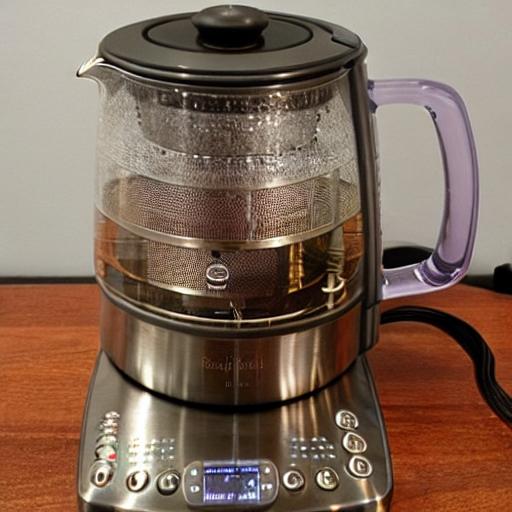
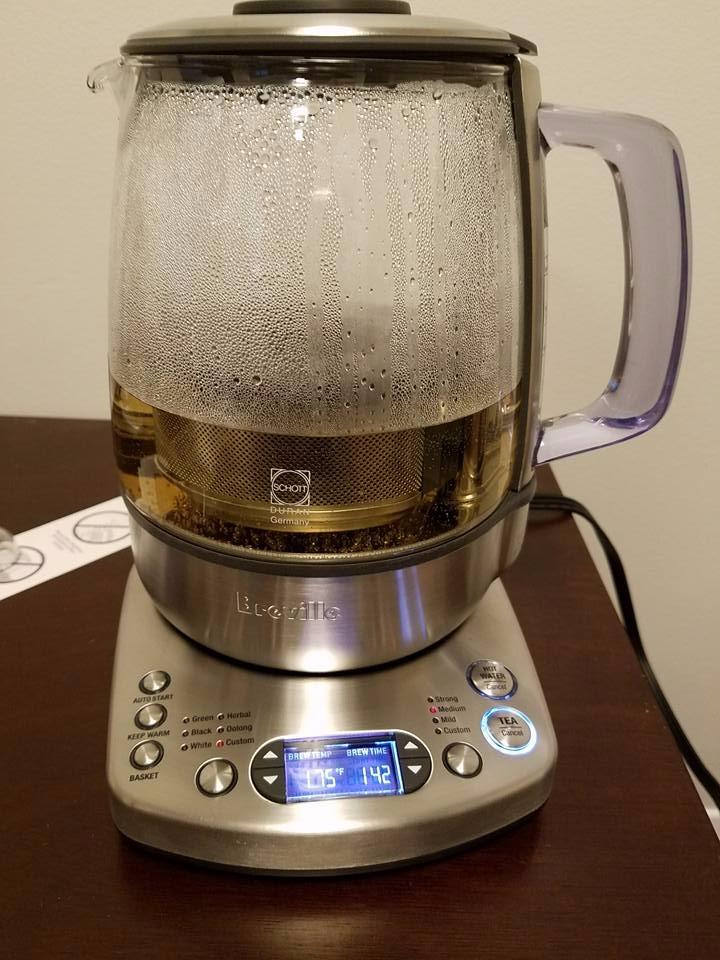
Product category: items_tea
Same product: no